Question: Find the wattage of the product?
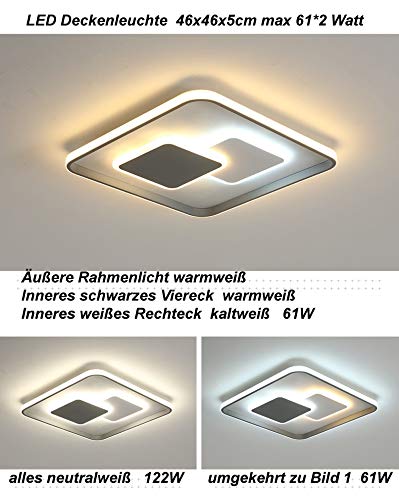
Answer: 61.0 watt